Thomas Tuchel

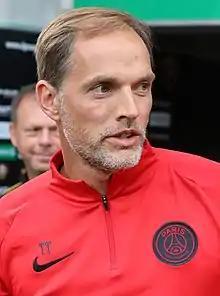
Tuchel with Paris Saint-Germain in 2019

Thomas Tuchel (born 29 August 1973) is a German professional football manager and former player who is the manager of the England national team. He is considered one of the best managers in the world and has been described as a tactical innovator.